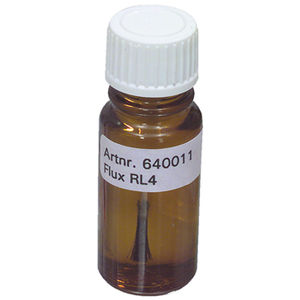
Flux (lodning)
Flaske med flux
Flux eller flus er i forbindelse med snellodning et harpiksholdigt stof, som tilsættes loddetinnet for at give en bedre lodning. Loddetin til elektroniklodning er udformet som en tråd i tykkelserne 0,5 til 2 mm. Flusmidlet er oftest indlejret i små kanaler i tintråden, så det smelter ud på loddestedet lidt før tinnet smelter. Herved renses loddefladerne og samtidig beskytter flusmidlet mod oxidering af det smeltede tin. Det er vigtigt at loddeprocessen gøres kort, så tinnet ikke oxiderer når flusmidlet er ophørt med at virke.